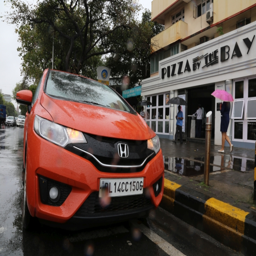
automobile model by the web